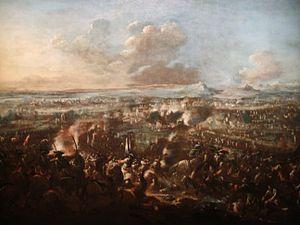
Battaille de Turin, 1706